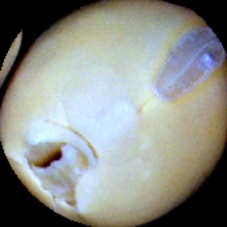
Label: Broken